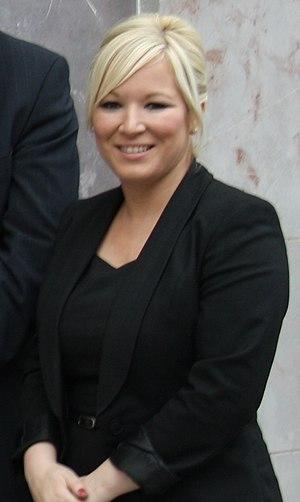
Les élections législatives nord-irlandaises de 2017 ont lieu le 2 mars 2017 afin de renouveler les 90 sièges de l'Assemblée d'Irlande du Nord, chambre monocamérale.